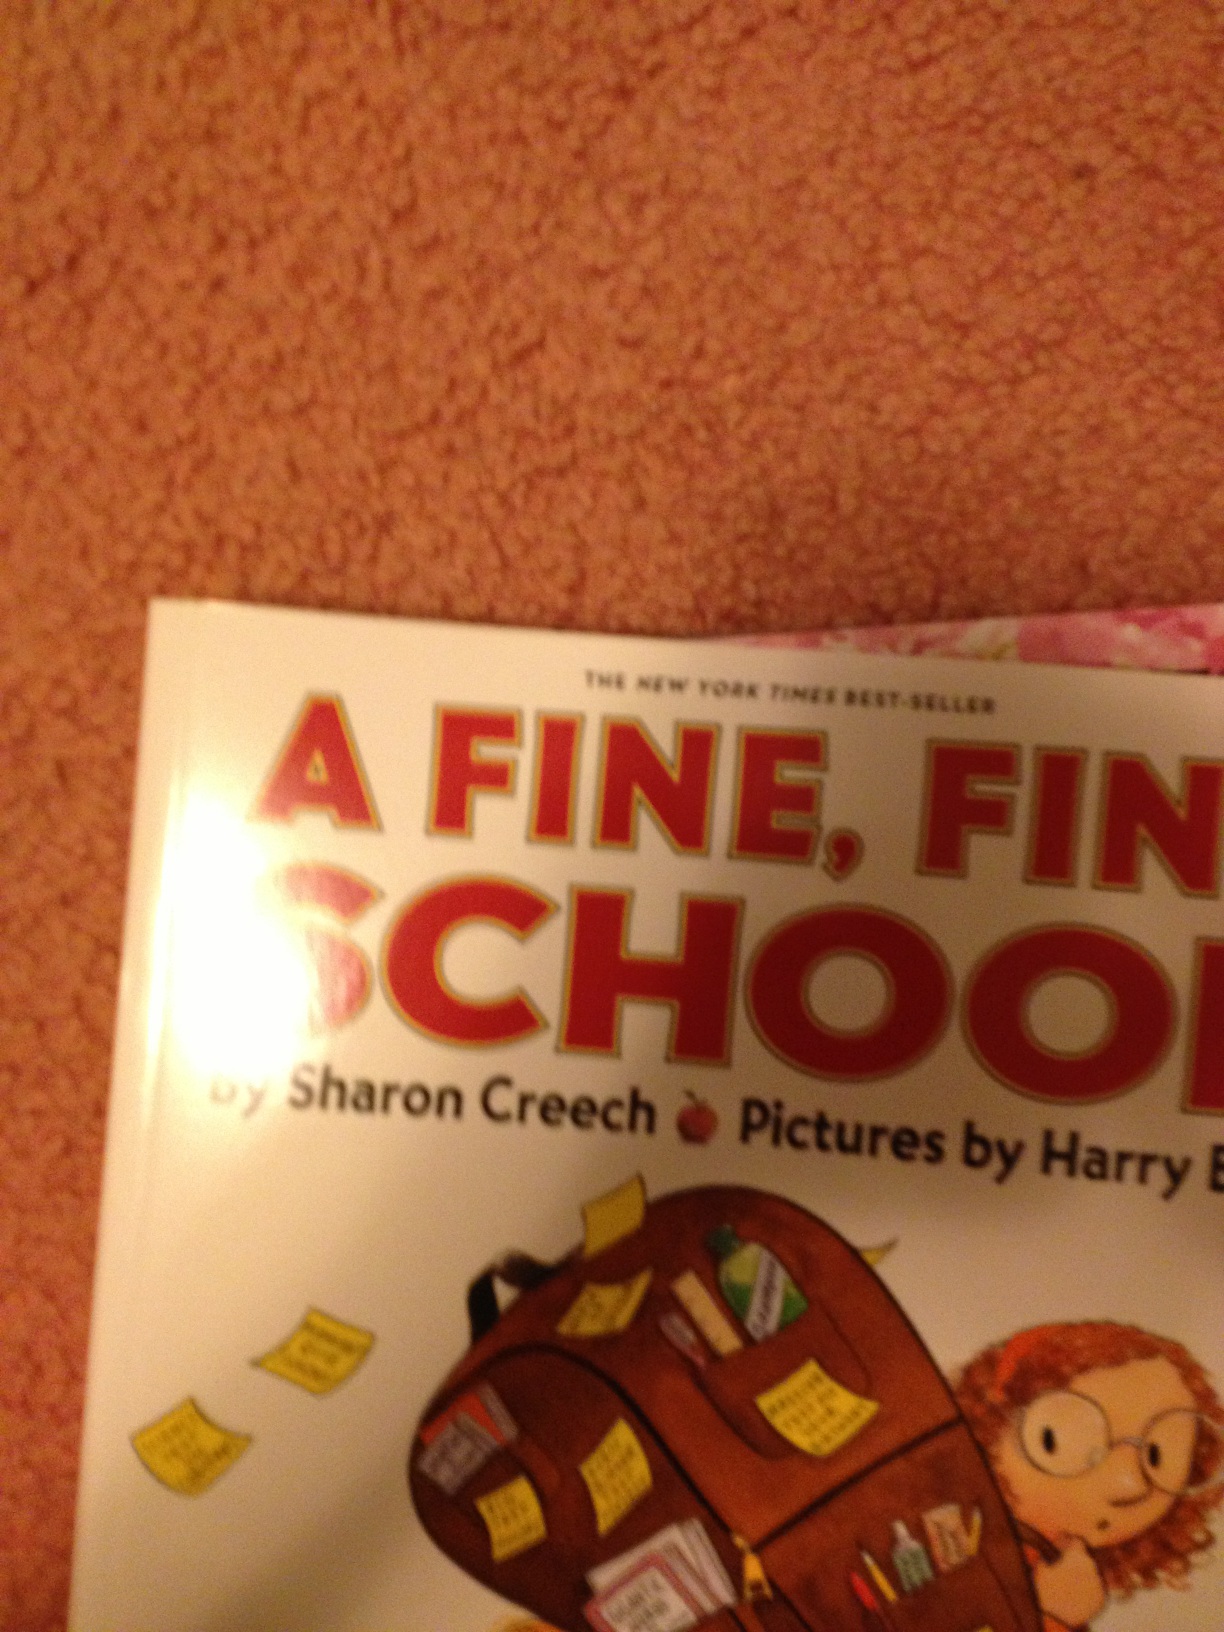Question: What is the title of this book?
Answer: fine fine school